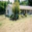
Label: house